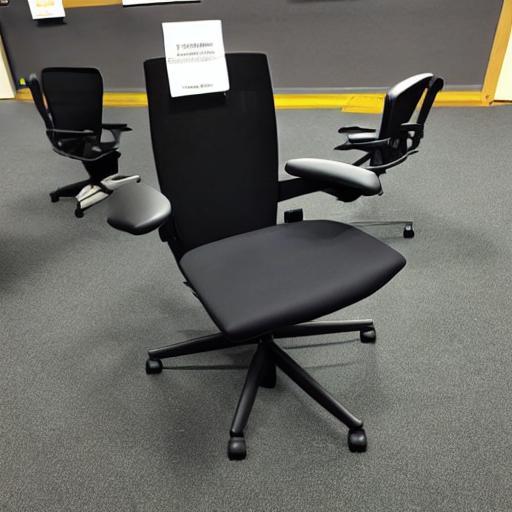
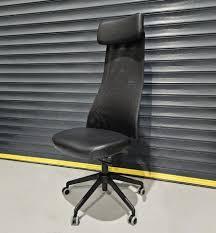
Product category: items_chair
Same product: no